Mexican duck

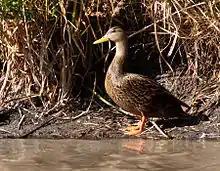
A Male at El Charco de Ingenio, San Miguel de Allende, Guanajuato, Mexico

Although a species of least concern, the Mexican duck is undergoing a slow but marked decline due to destruction of habitat and overhunting. It hybridizes with mallards which are better-adapted to utilizing habitat altered by human activity and thus are spreading throughout this range. Concern has been expressed that this combination of factors may ultimately lead to the disappearance of the Mexican duck as a recognizable taxonomic entity (Rhymer & Simberloff 1996, McCracken "et al." 2001, Rhymer 2006), but fairly limited measures such as wetland preservation and preferential hunting of drake mallards would prevent this. The Mexican duck was listed as endangered species at the United States Fish and Wildlife Service in 1967 but was removed in 1978.